Tahitians

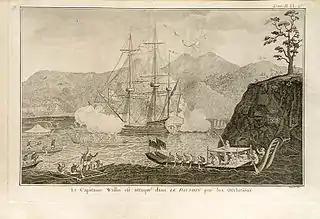

The colonization of Tahiti occurred in a time of rivalry for resources of the Pacific by colonizing European nations including the French and the British. It was also a time of rivalry and fighting between the people of Tahiti and neighbouring islands. It is unclear which is the first European ship to arrive at the island of Tahiti but it is often recognised as being HMS Dolphin captained by British Captain Samuel Wallis on 18 June 1767. He met a welcoming party of Tahitians who traded with him. Cultural differences leading to grave communication errors that resulted in a battle in Matavai Bay between three hundred war canoes and HMS Dolphin which fired on the war canoes with muskets, quarterdeck guns and then cannons. The Tahitian chief Obera (Purea) ordered peace offerings from her people after this battle and Wallis and the Tahitians departed on amicable terms when he left on 27 July 1767. A few months later the French arrived on 2 April 1768 with the ships "Boudeuse" and "Etoile" captained by Louis-Antoine de Bougainville.